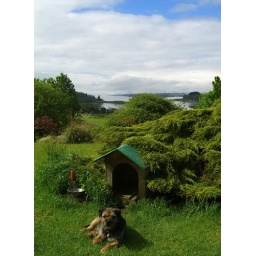
the dog in his house